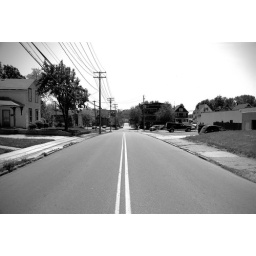
a road in akron, most of the houses have for rent signs. It was quiet, sunny and american..